Portuguese in France

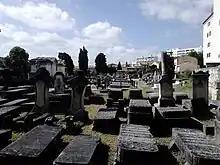
Portuguese-Jewish cemetery

Due to their origin, upon arrival in France they were often referred to as "nouveaux chrétiens" (new Christians) forming the "Nation Portugaise" (Portuguese nation). On the surface, they strictly adhered to all the practices of the Catholic religion, but at home many remained true to Judaism.